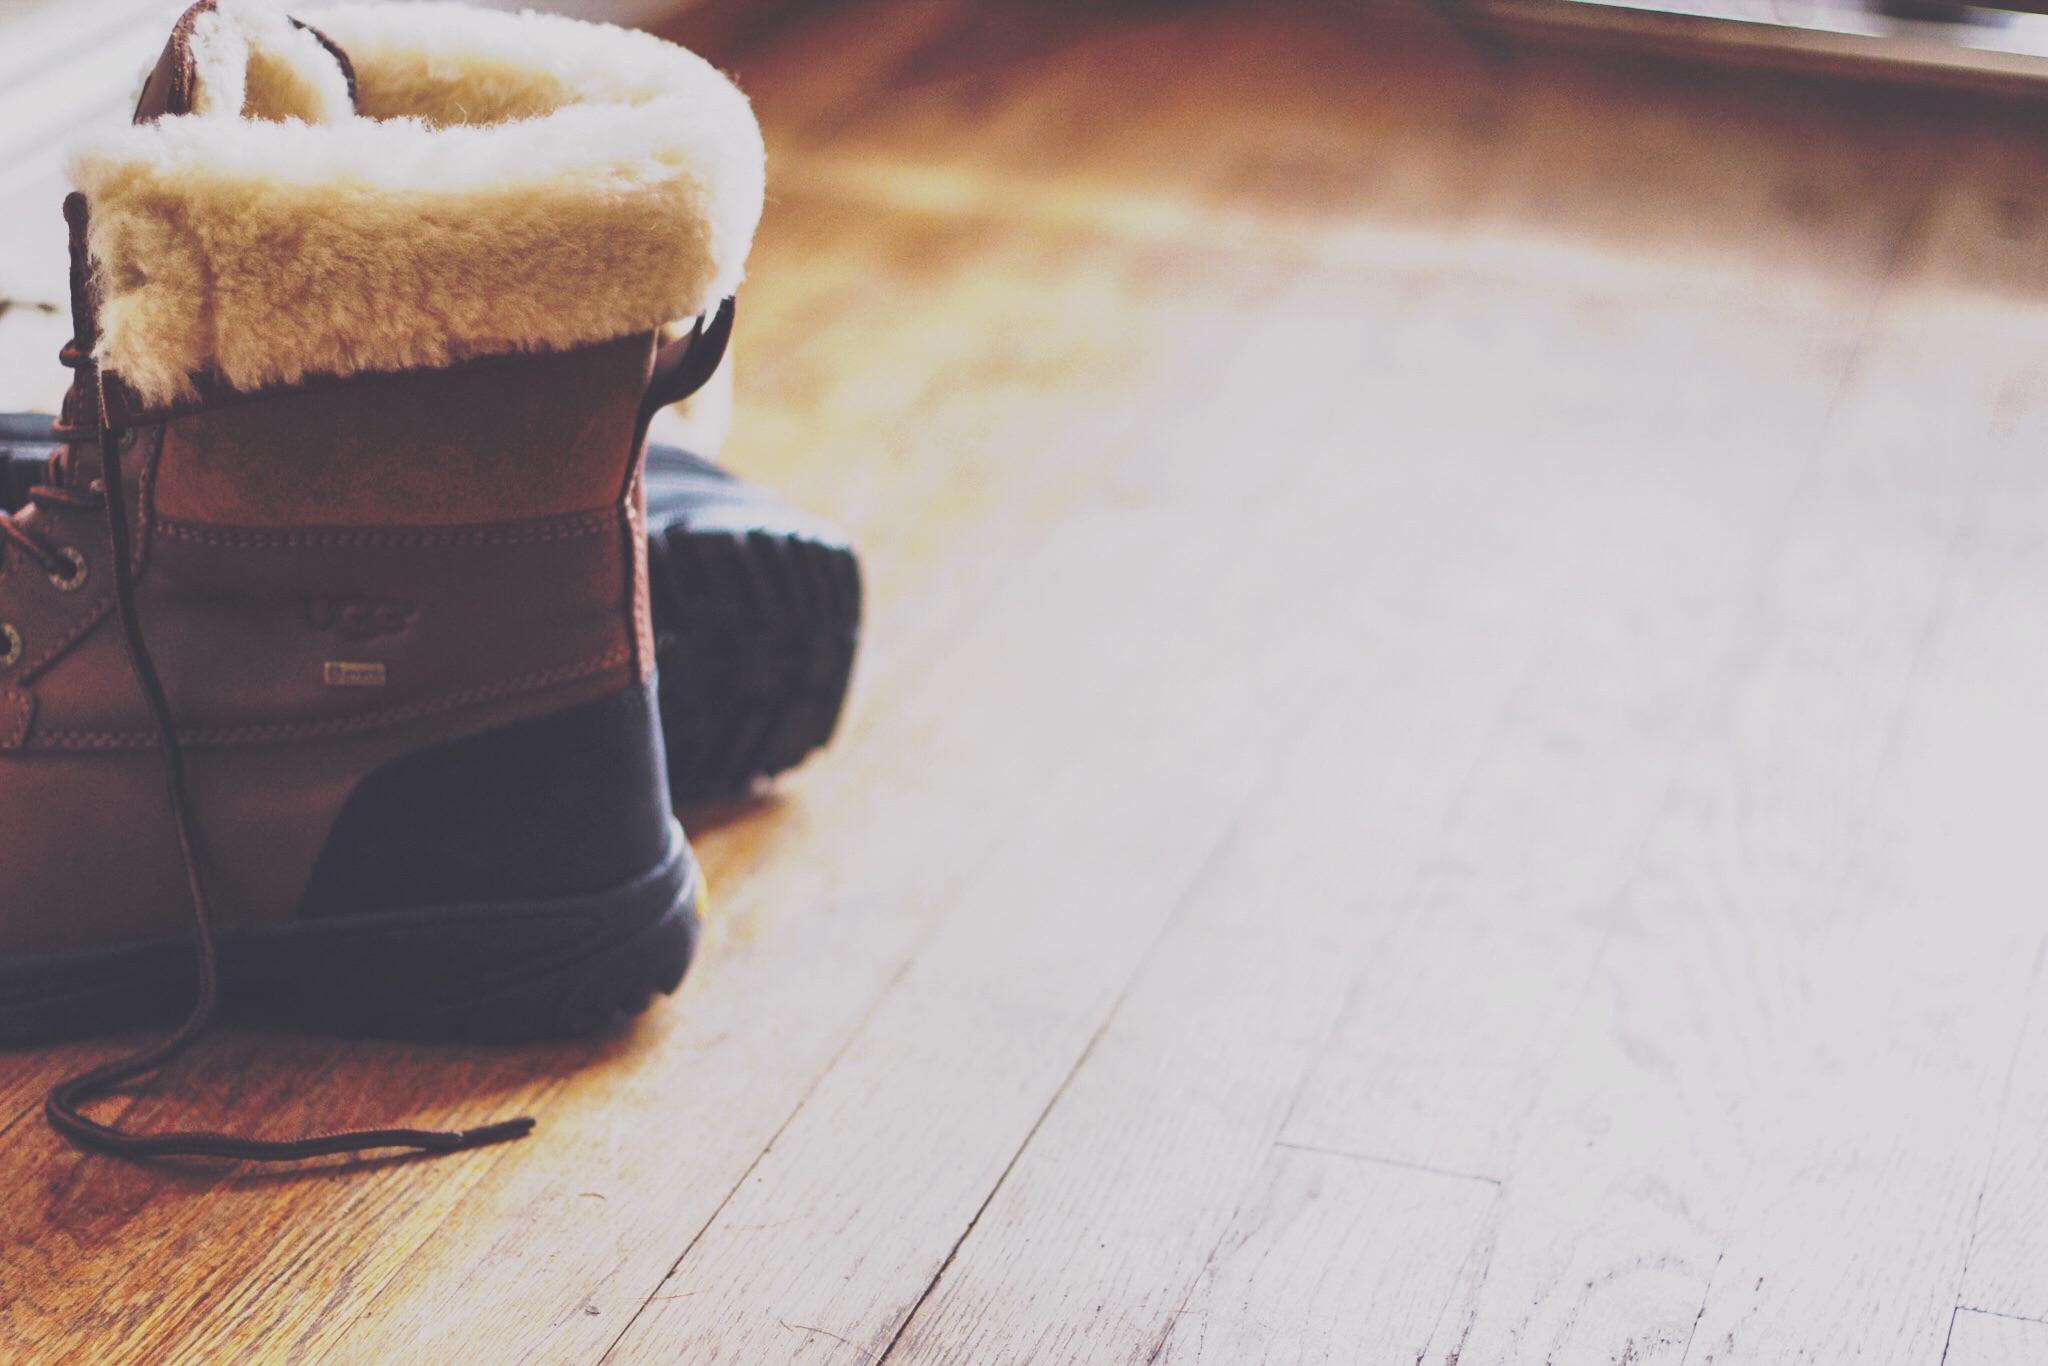
shoe, snow, wood, white, floor, boot, leg, brown, black, footwear, flooring